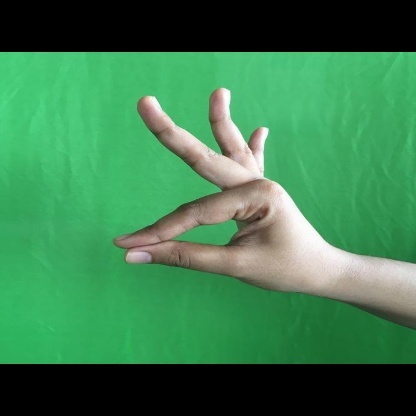
Mudra: Hamsasyam